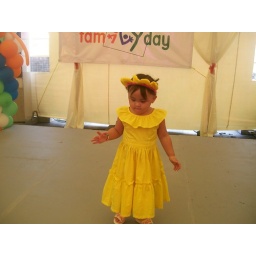
lexi in her yellow dress